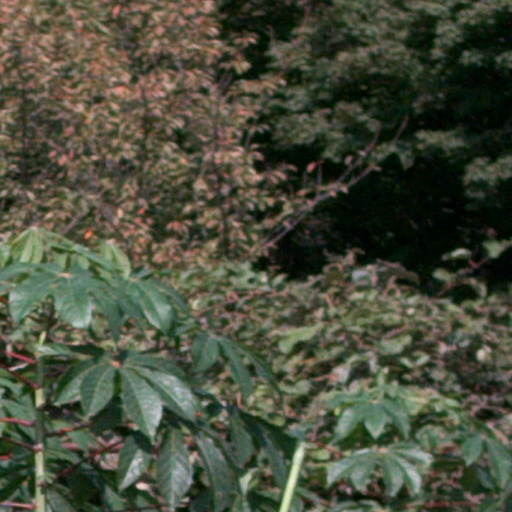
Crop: cassava